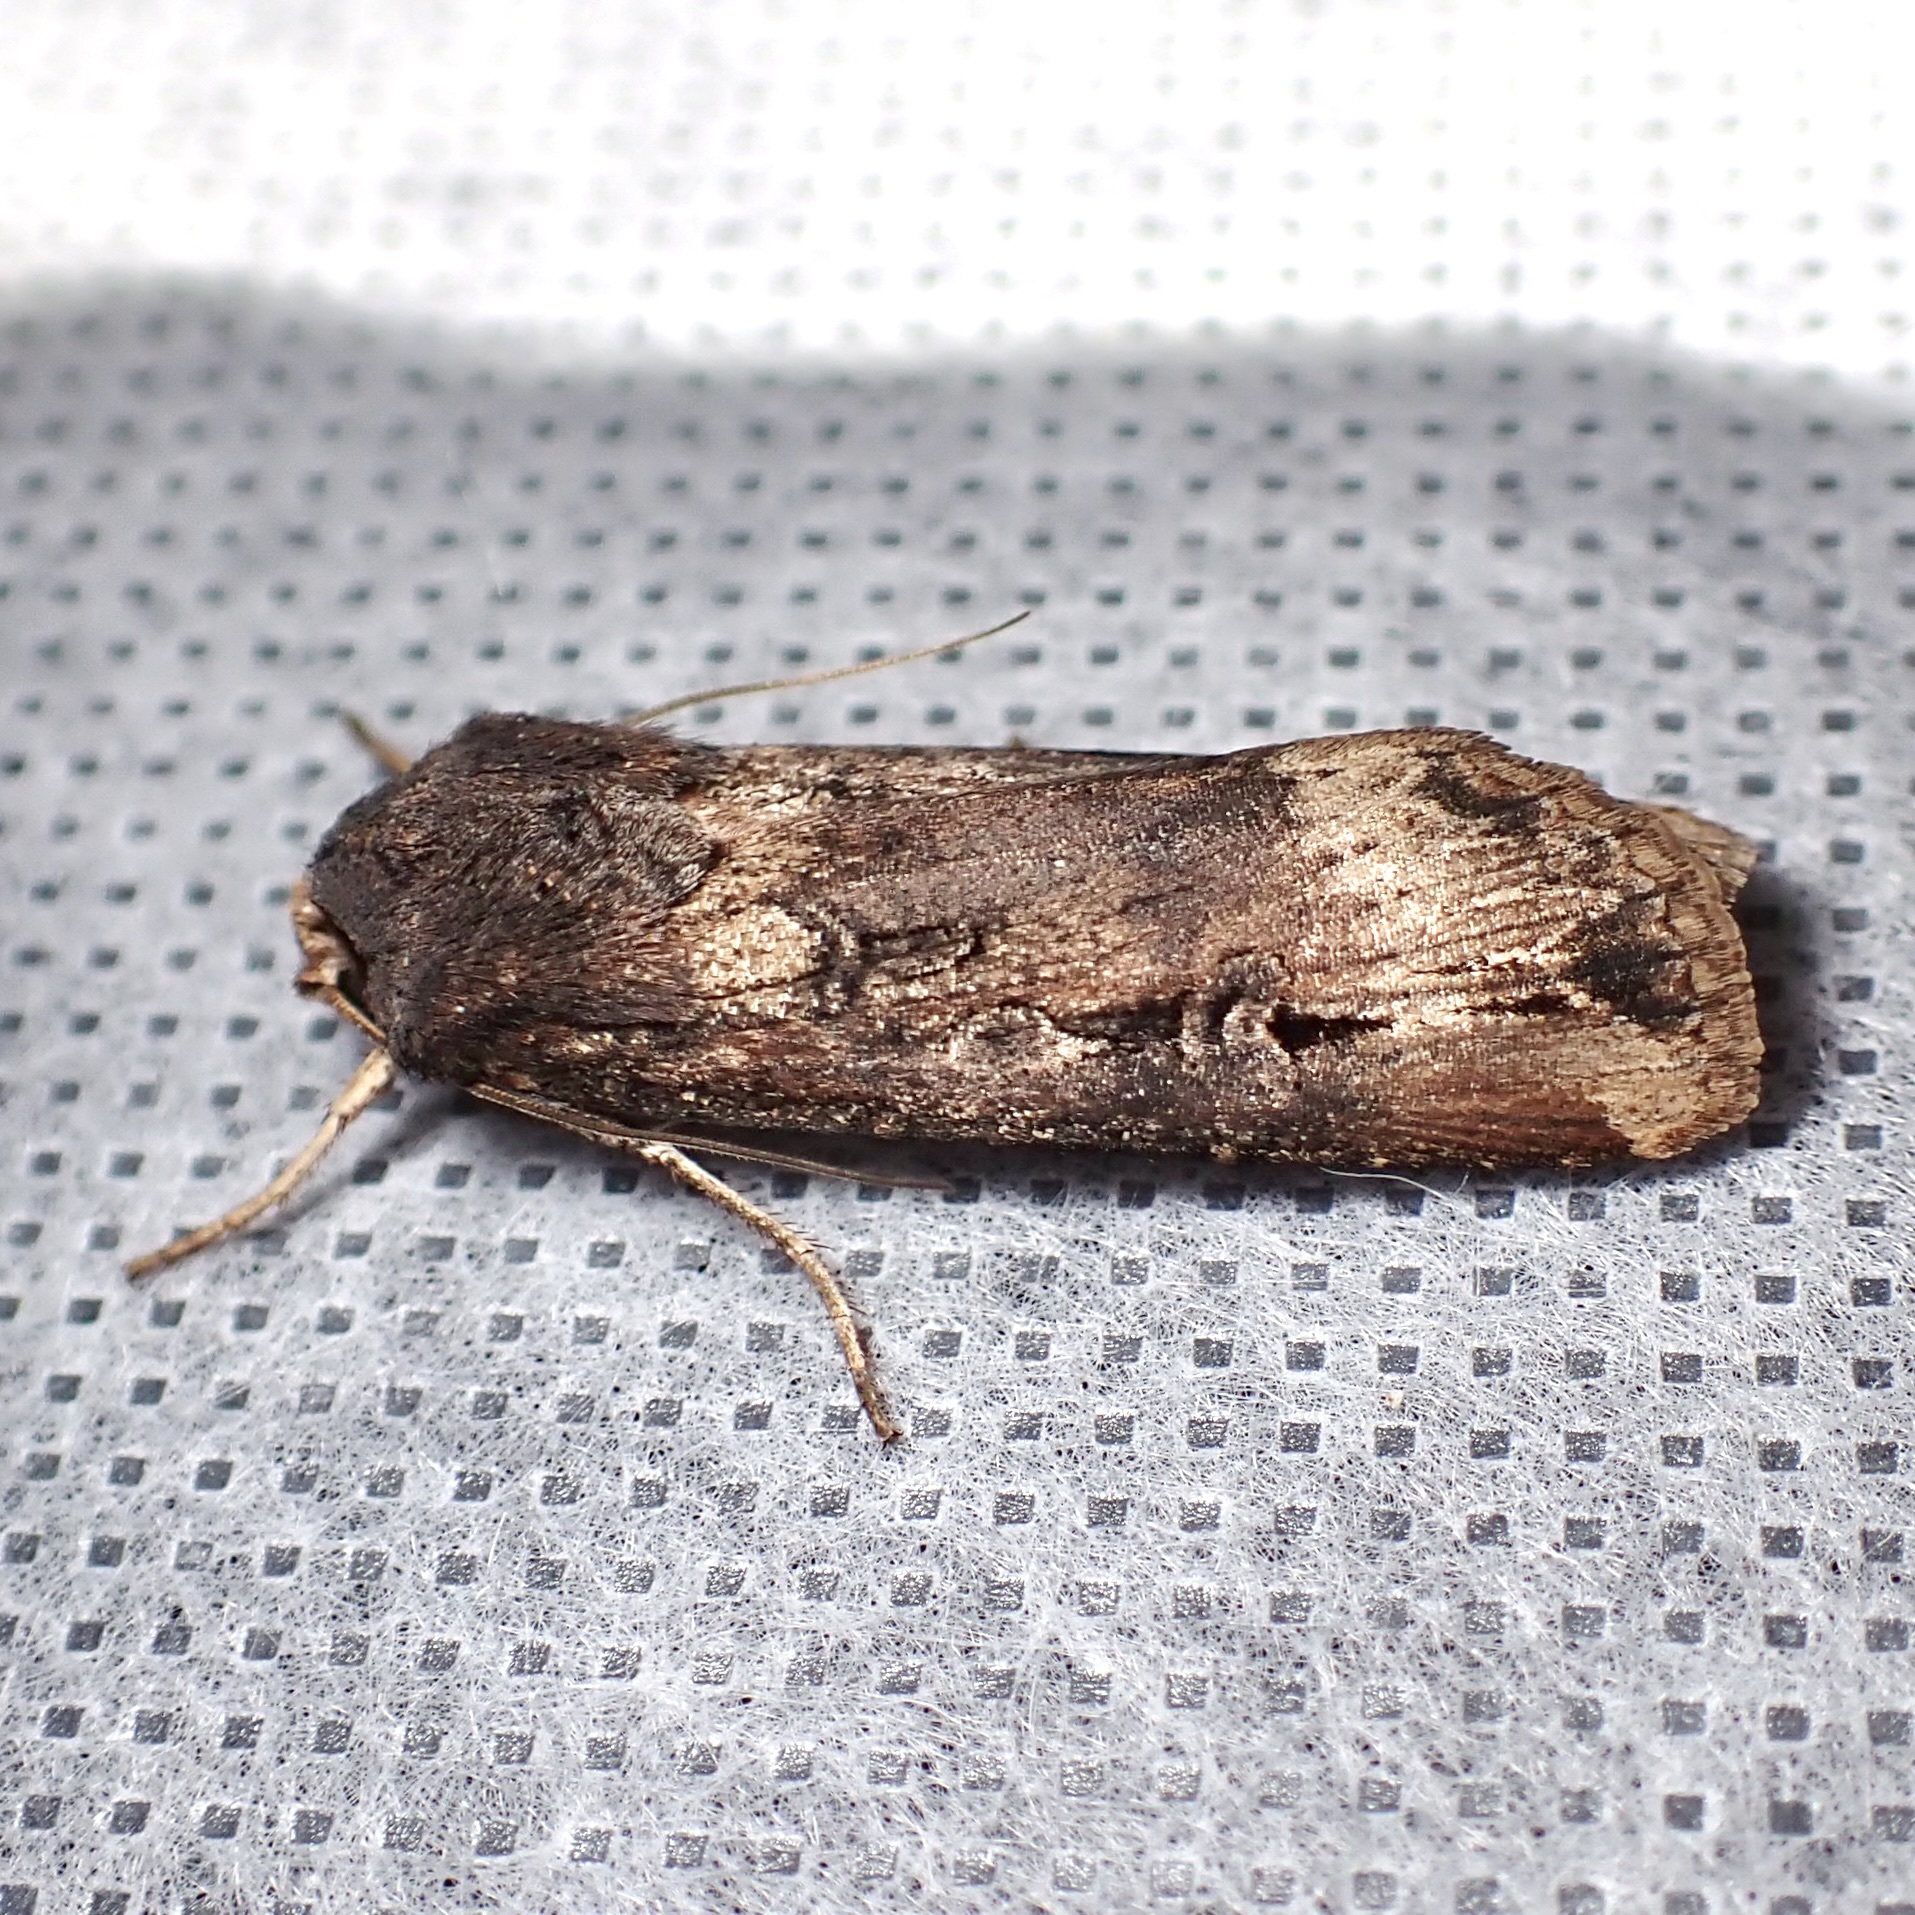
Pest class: cutworms